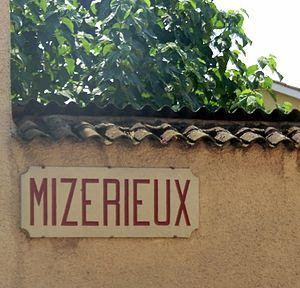
Plaque ""Mizérieux"" (avec un z à Misérieux (Ain)."
Misérieux est une commune française, située dans le département de l'Ain en région Auvergne-Rhône-Alpes.